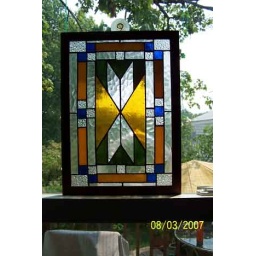
glass in windows by back door